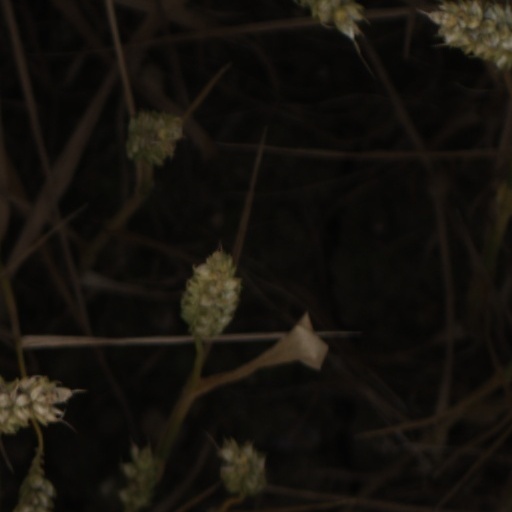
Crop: wheat